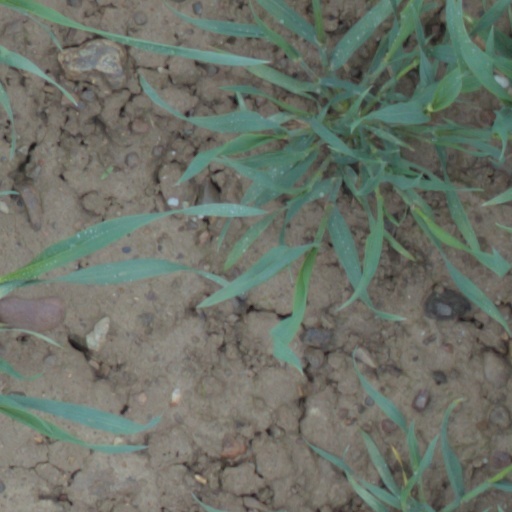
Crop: wheat